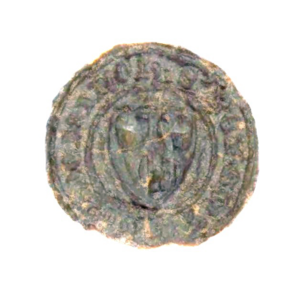
1410 Seal of the von Bilderling family in Westphalen
La famille des barons von Bilderling, aussi nommée von/de Büldring-Bilterling, fait partie des familles de l'aristocratie balte de noblesse immémoriale. Elle s'est illustrée par des écrivains comme Melchior fin XVIIᵉ et Georg Sigismund fin XVIIIᵉ siècle, par des militaires et artistes comme Alexandre von Bilderling qui s'illustra dans la guerre russo-japonaise et par son frère Peter von Bilderling qui fut le cofondateur de la plus grande société pétrolière de la fin du XIXᵉ siècle, la société Branobel.